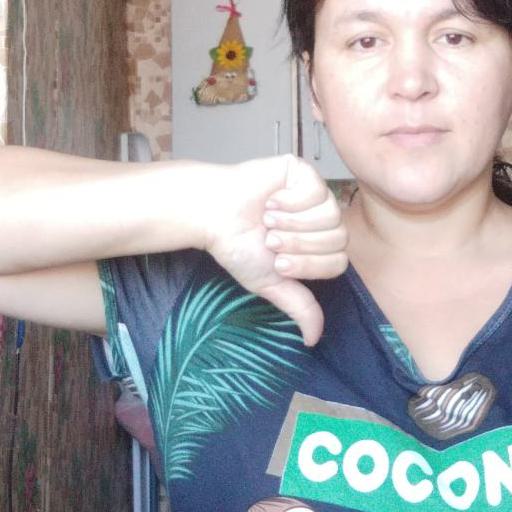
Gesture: dislike